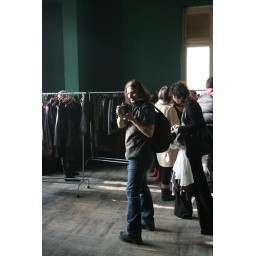
by black hawk girl